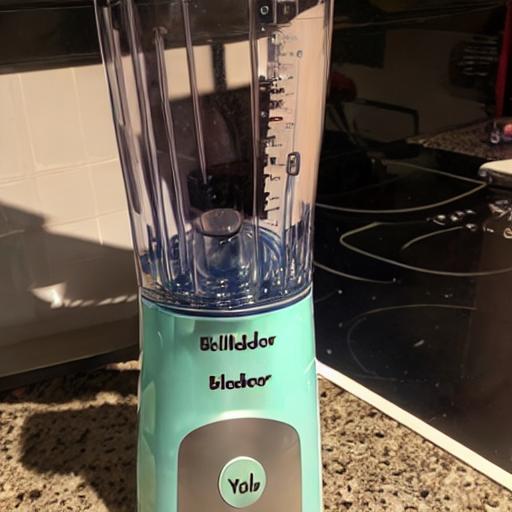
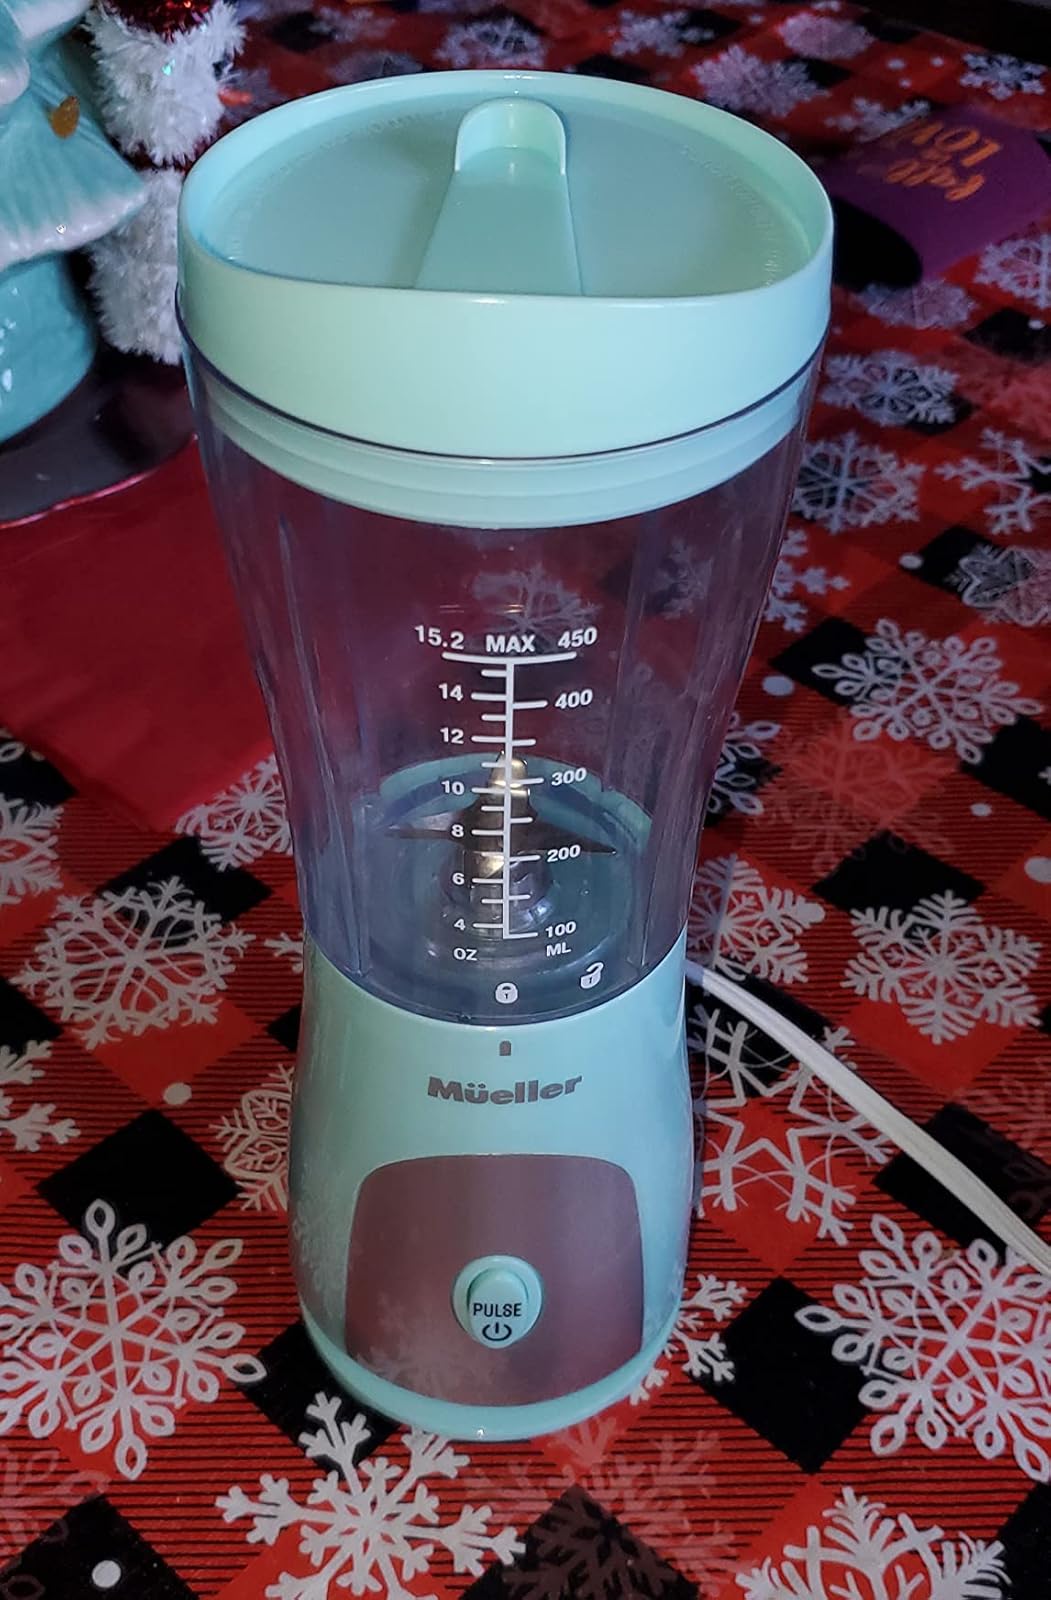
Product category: items_blender
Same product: no